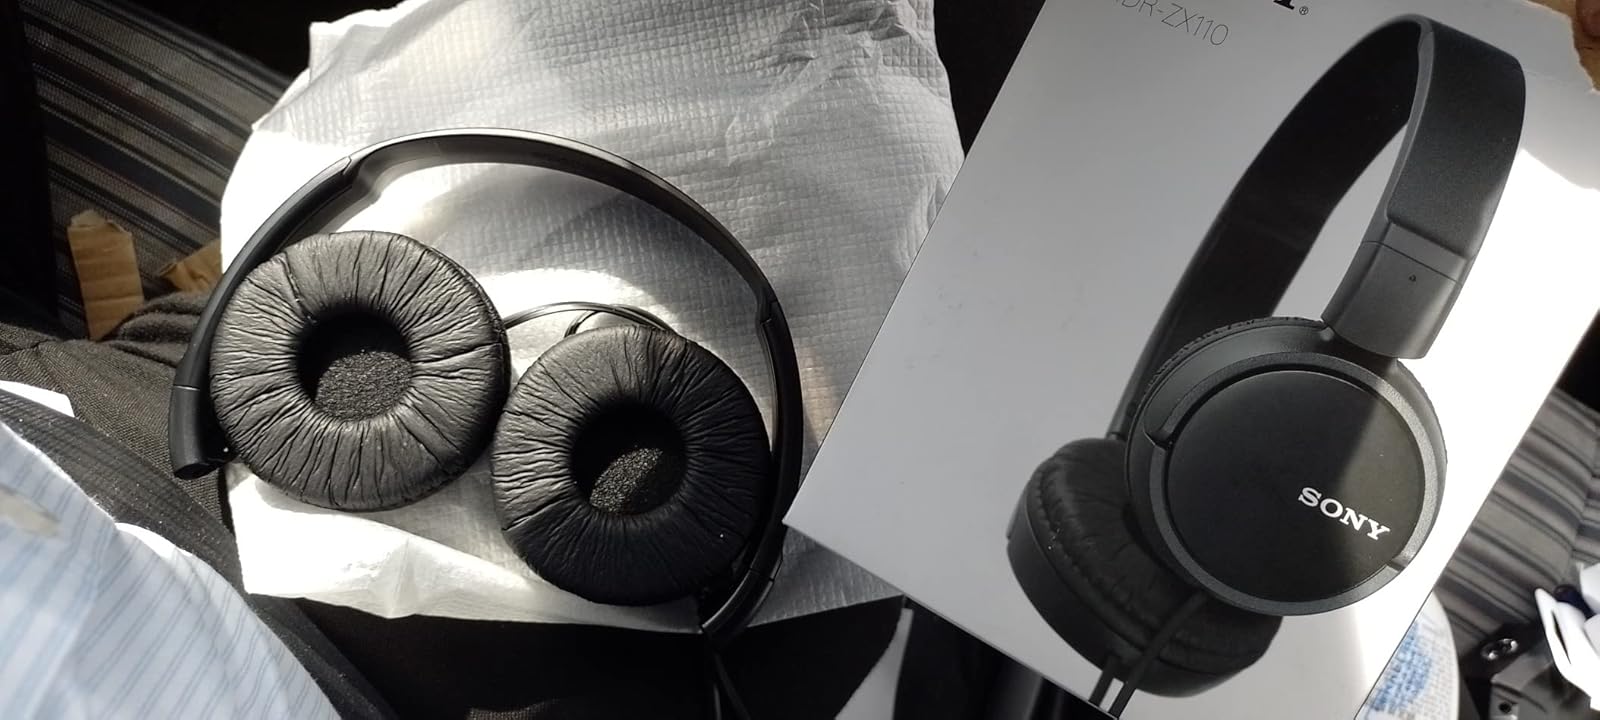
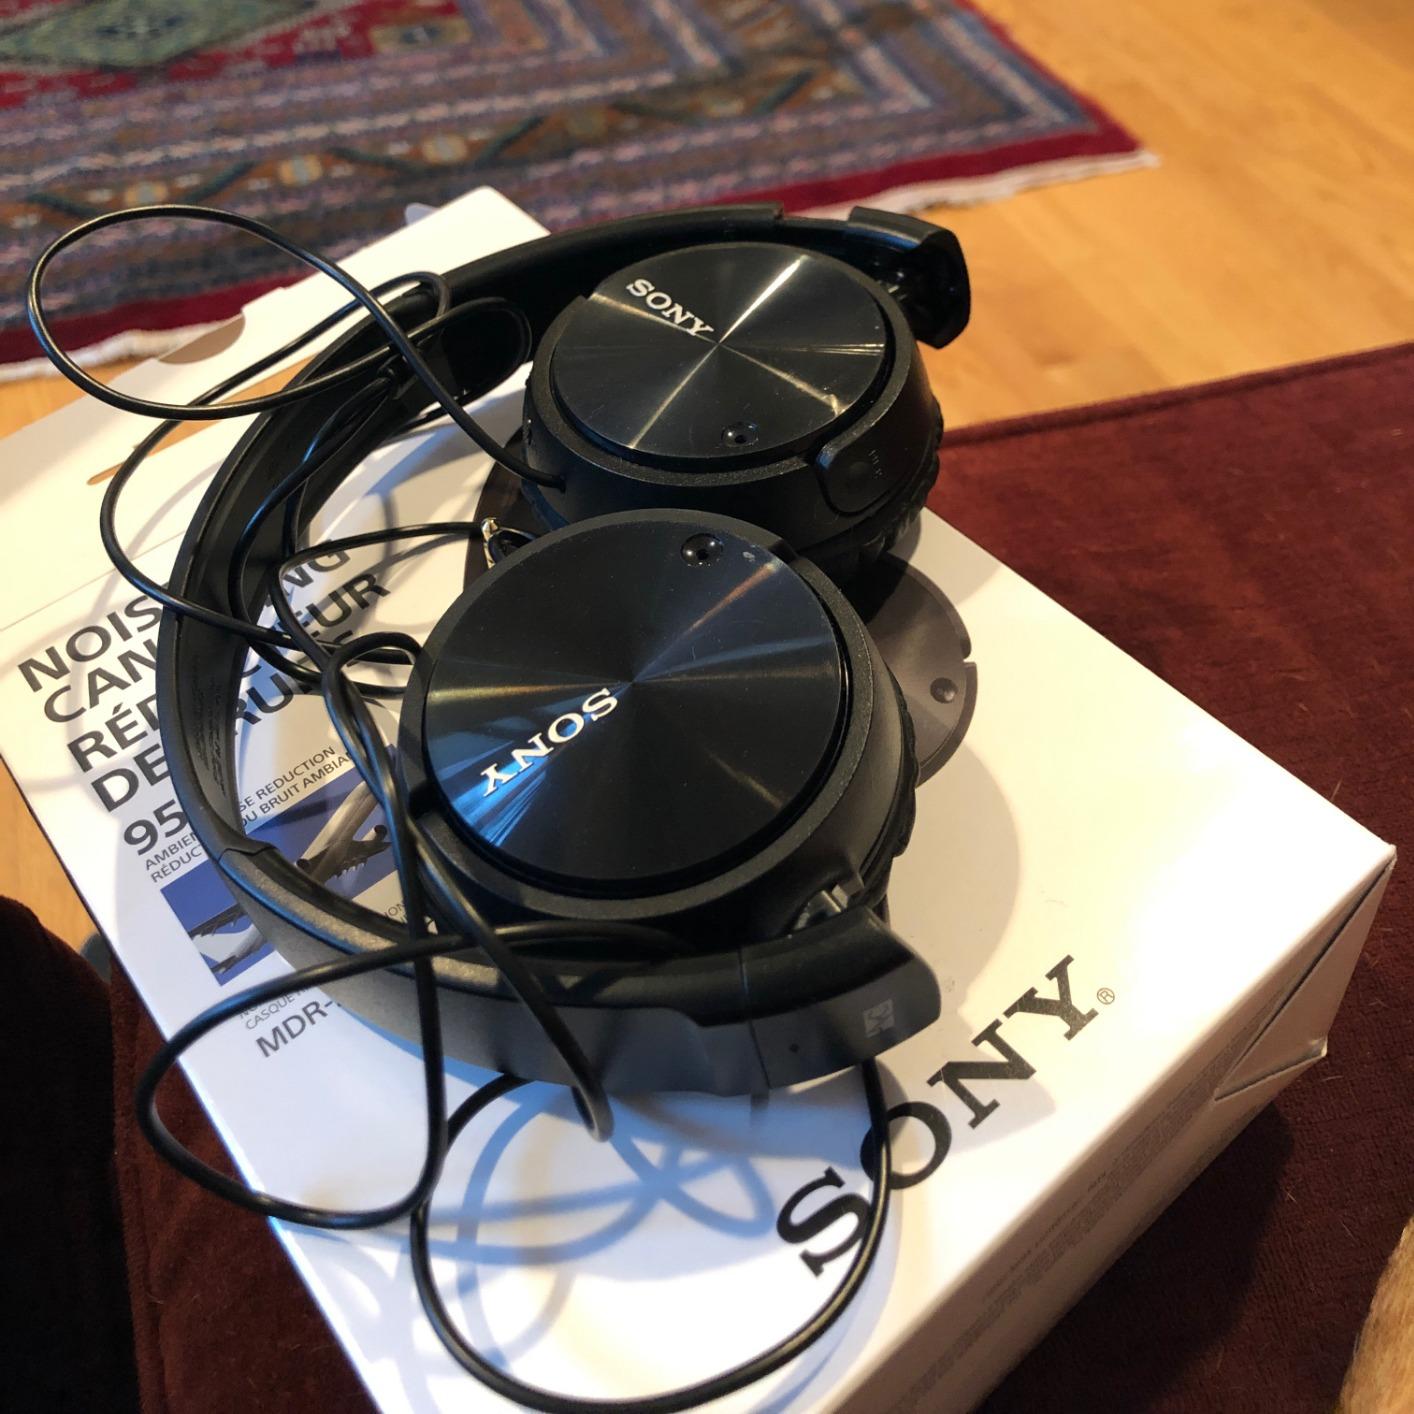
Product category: headphones
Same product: yes